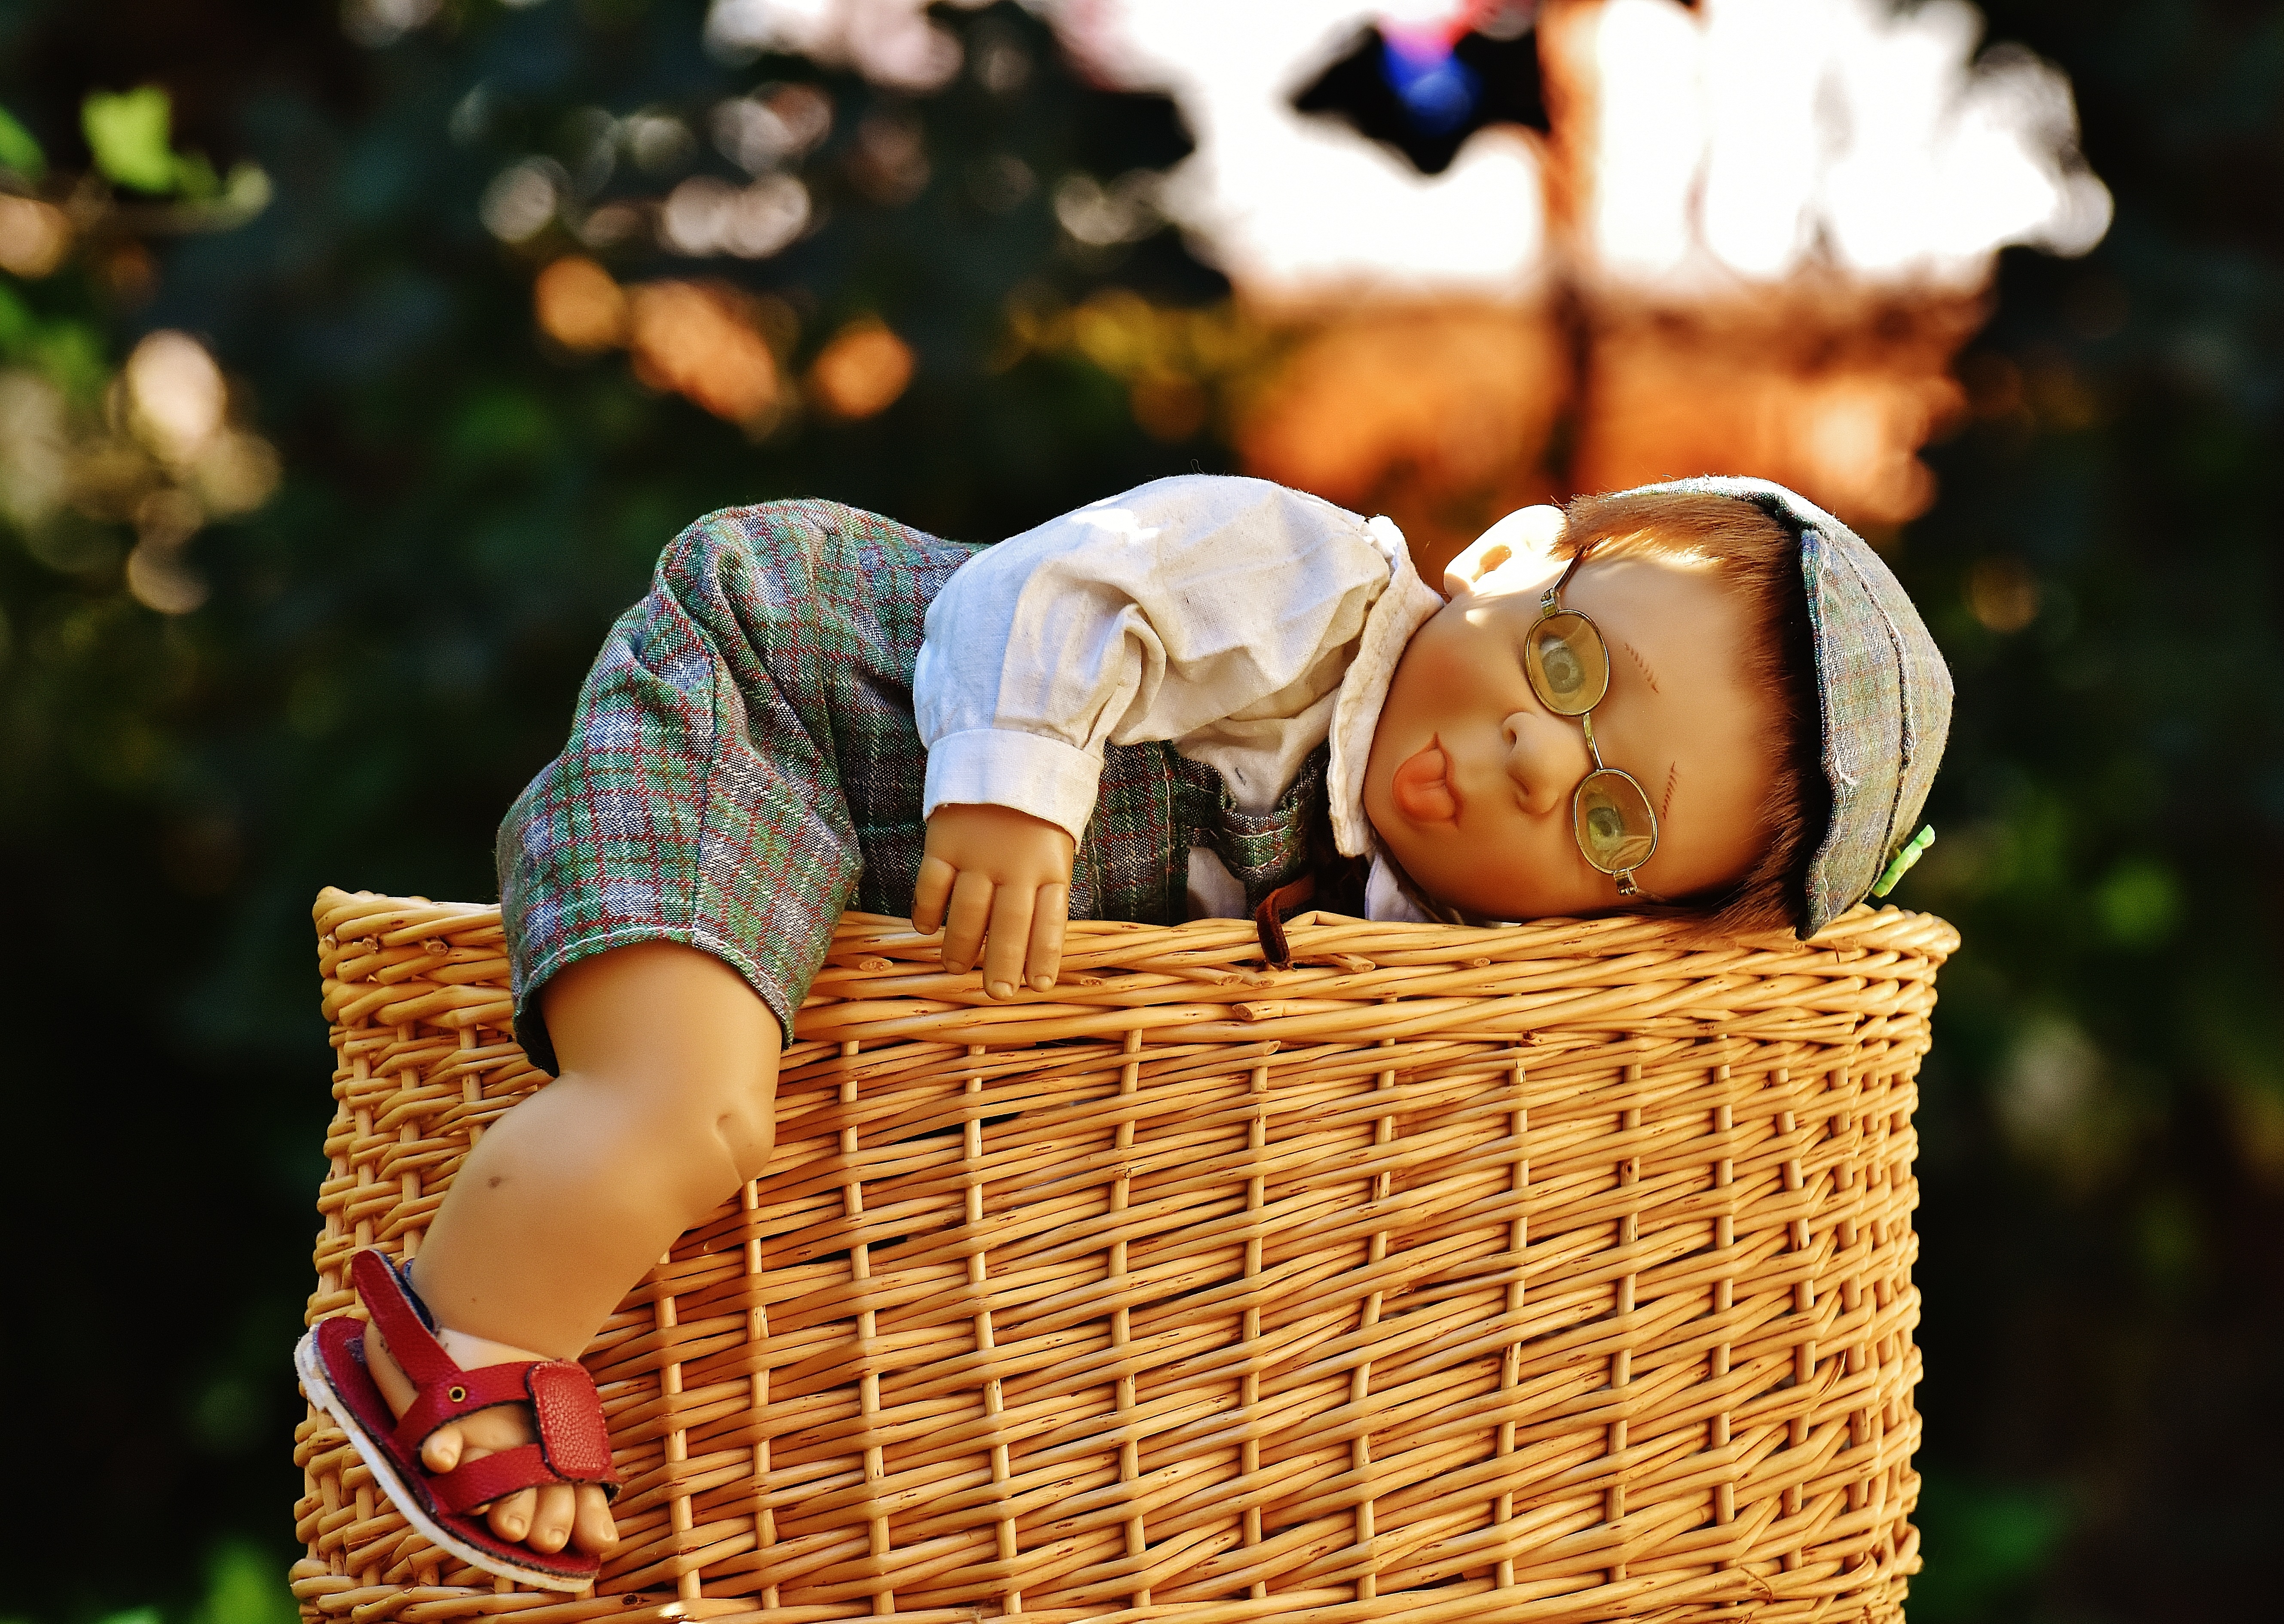
people, sweet, boy, cute, spring, autumn, picnic, doll, children, toys, funny, cheeky, stick out tongue